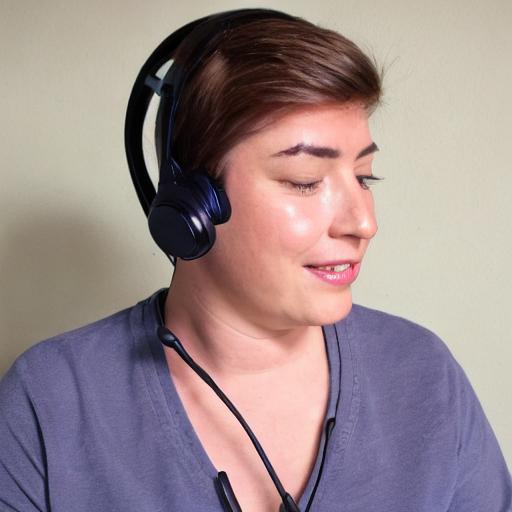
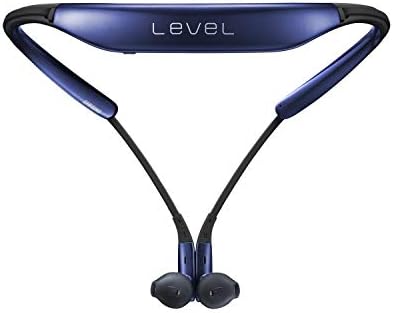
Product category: headphones
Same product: no